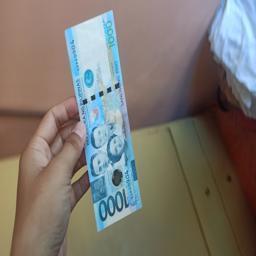
Label: 1000_Old_Front